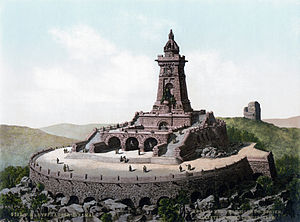
Kyffhäuserbund
Kyffhäuser mindesmærket omkring 1900
Kyffhäuserbund er en paraplyorganisation for krigsveteranforeninger og reservistforeninger i Tyskland. Navnet skyldes Kyffhäusermonumentet, et mindesmærke bygget på toppen af Kyffhäuserbjerget i nærheden af Bad Frankenhausen i Thüringen i det centrale Tyskland.